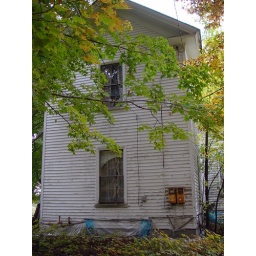
Note curtains in windows, old electric meters, and new phone meter